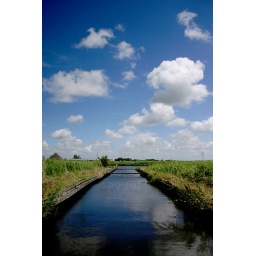
a river on an island in a lake in Holland... confusing huh